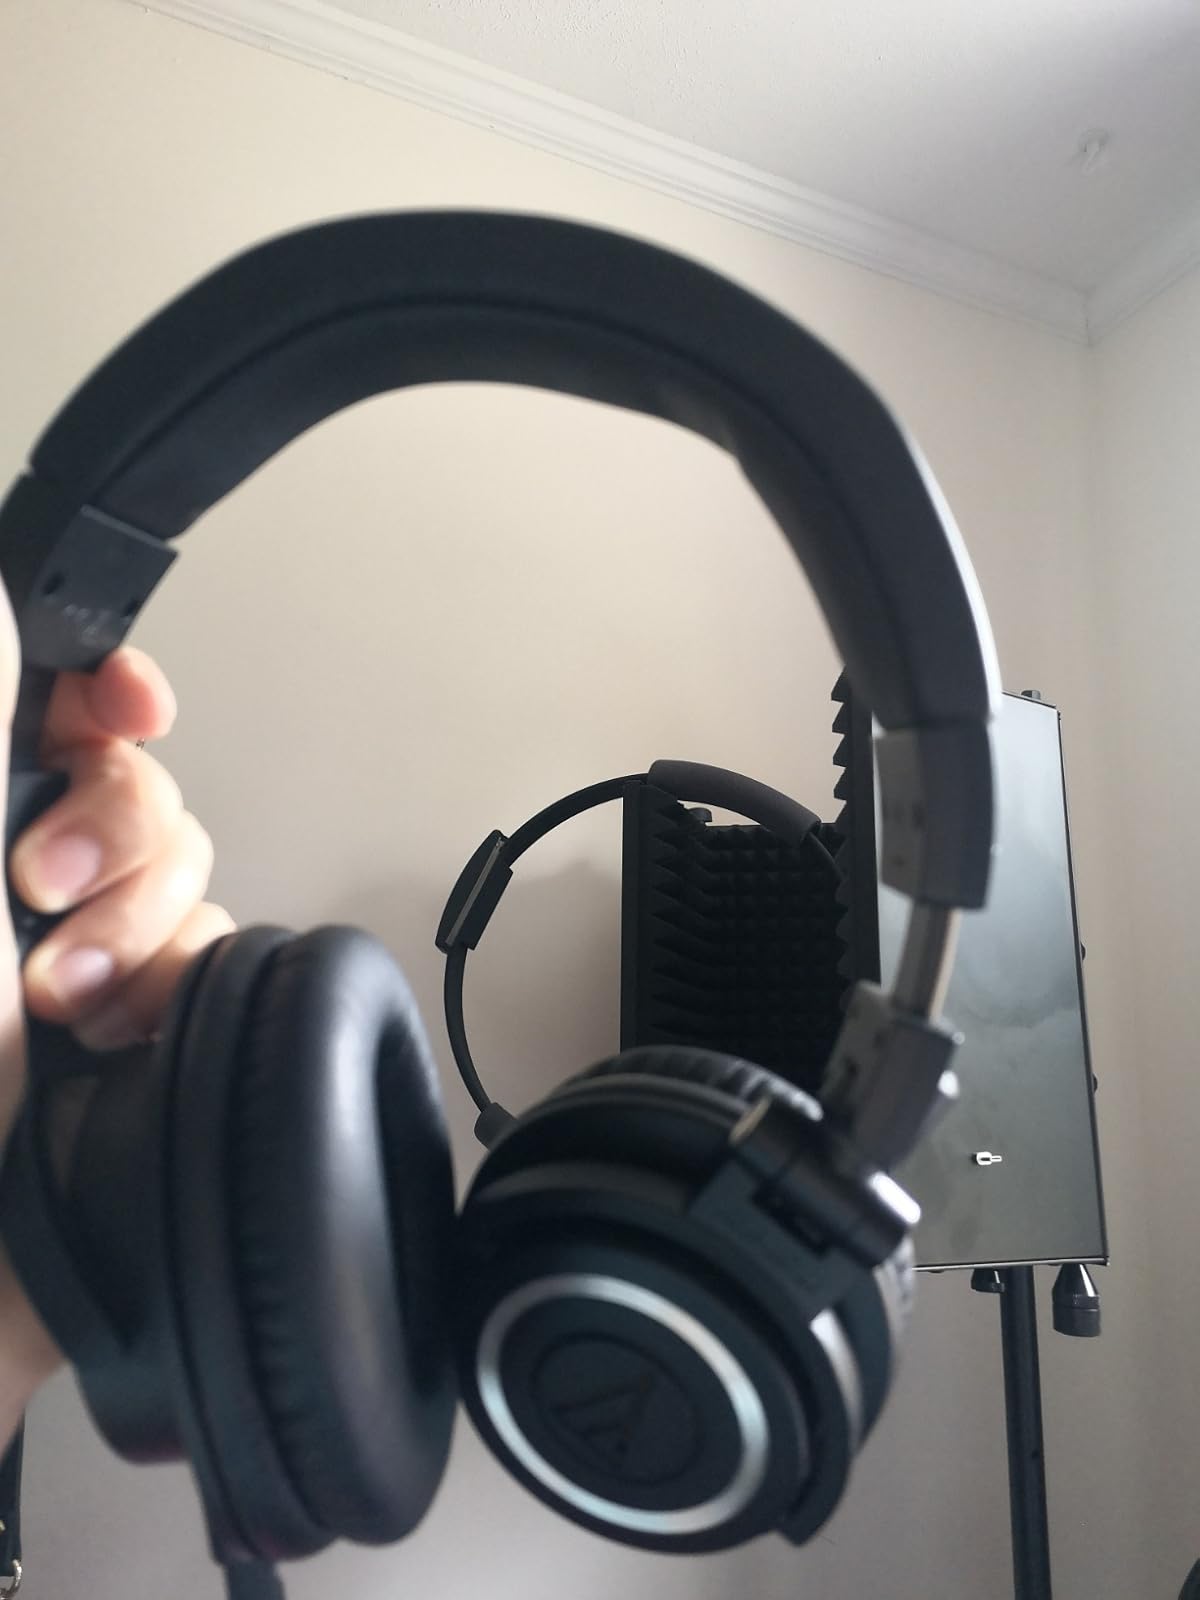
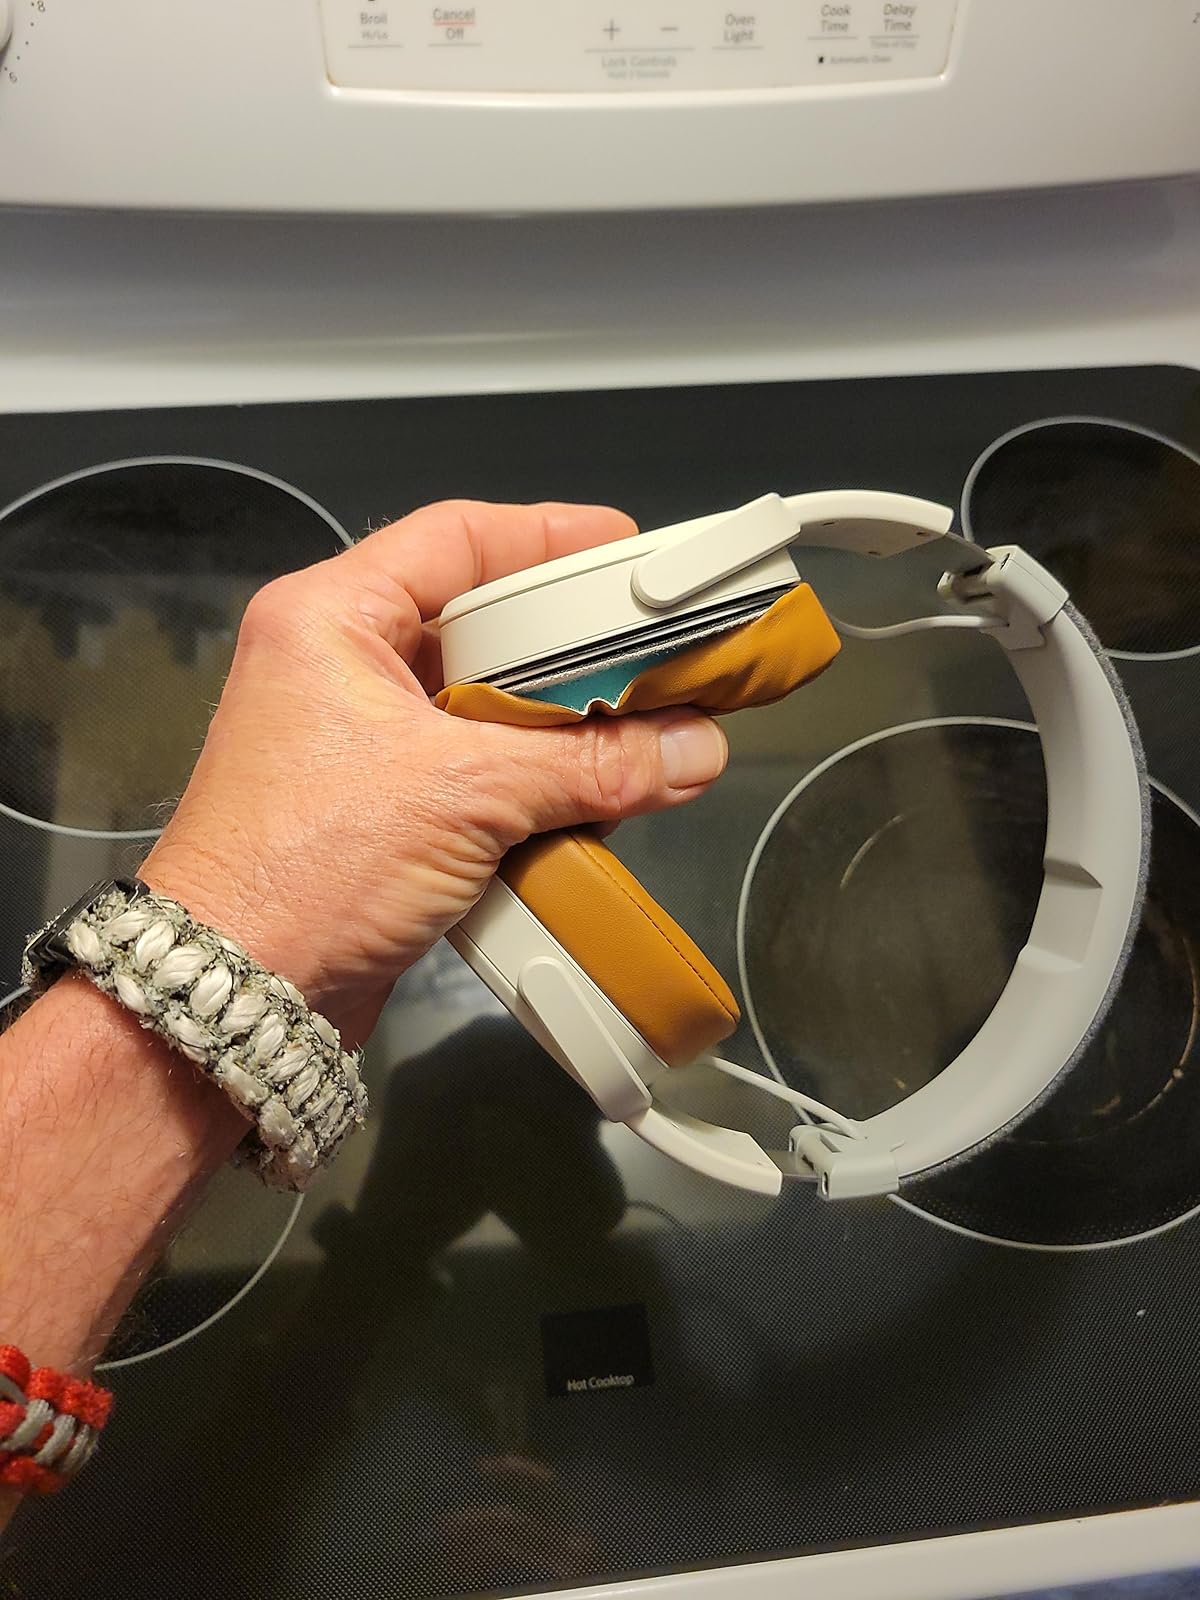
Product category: headphones
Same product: no